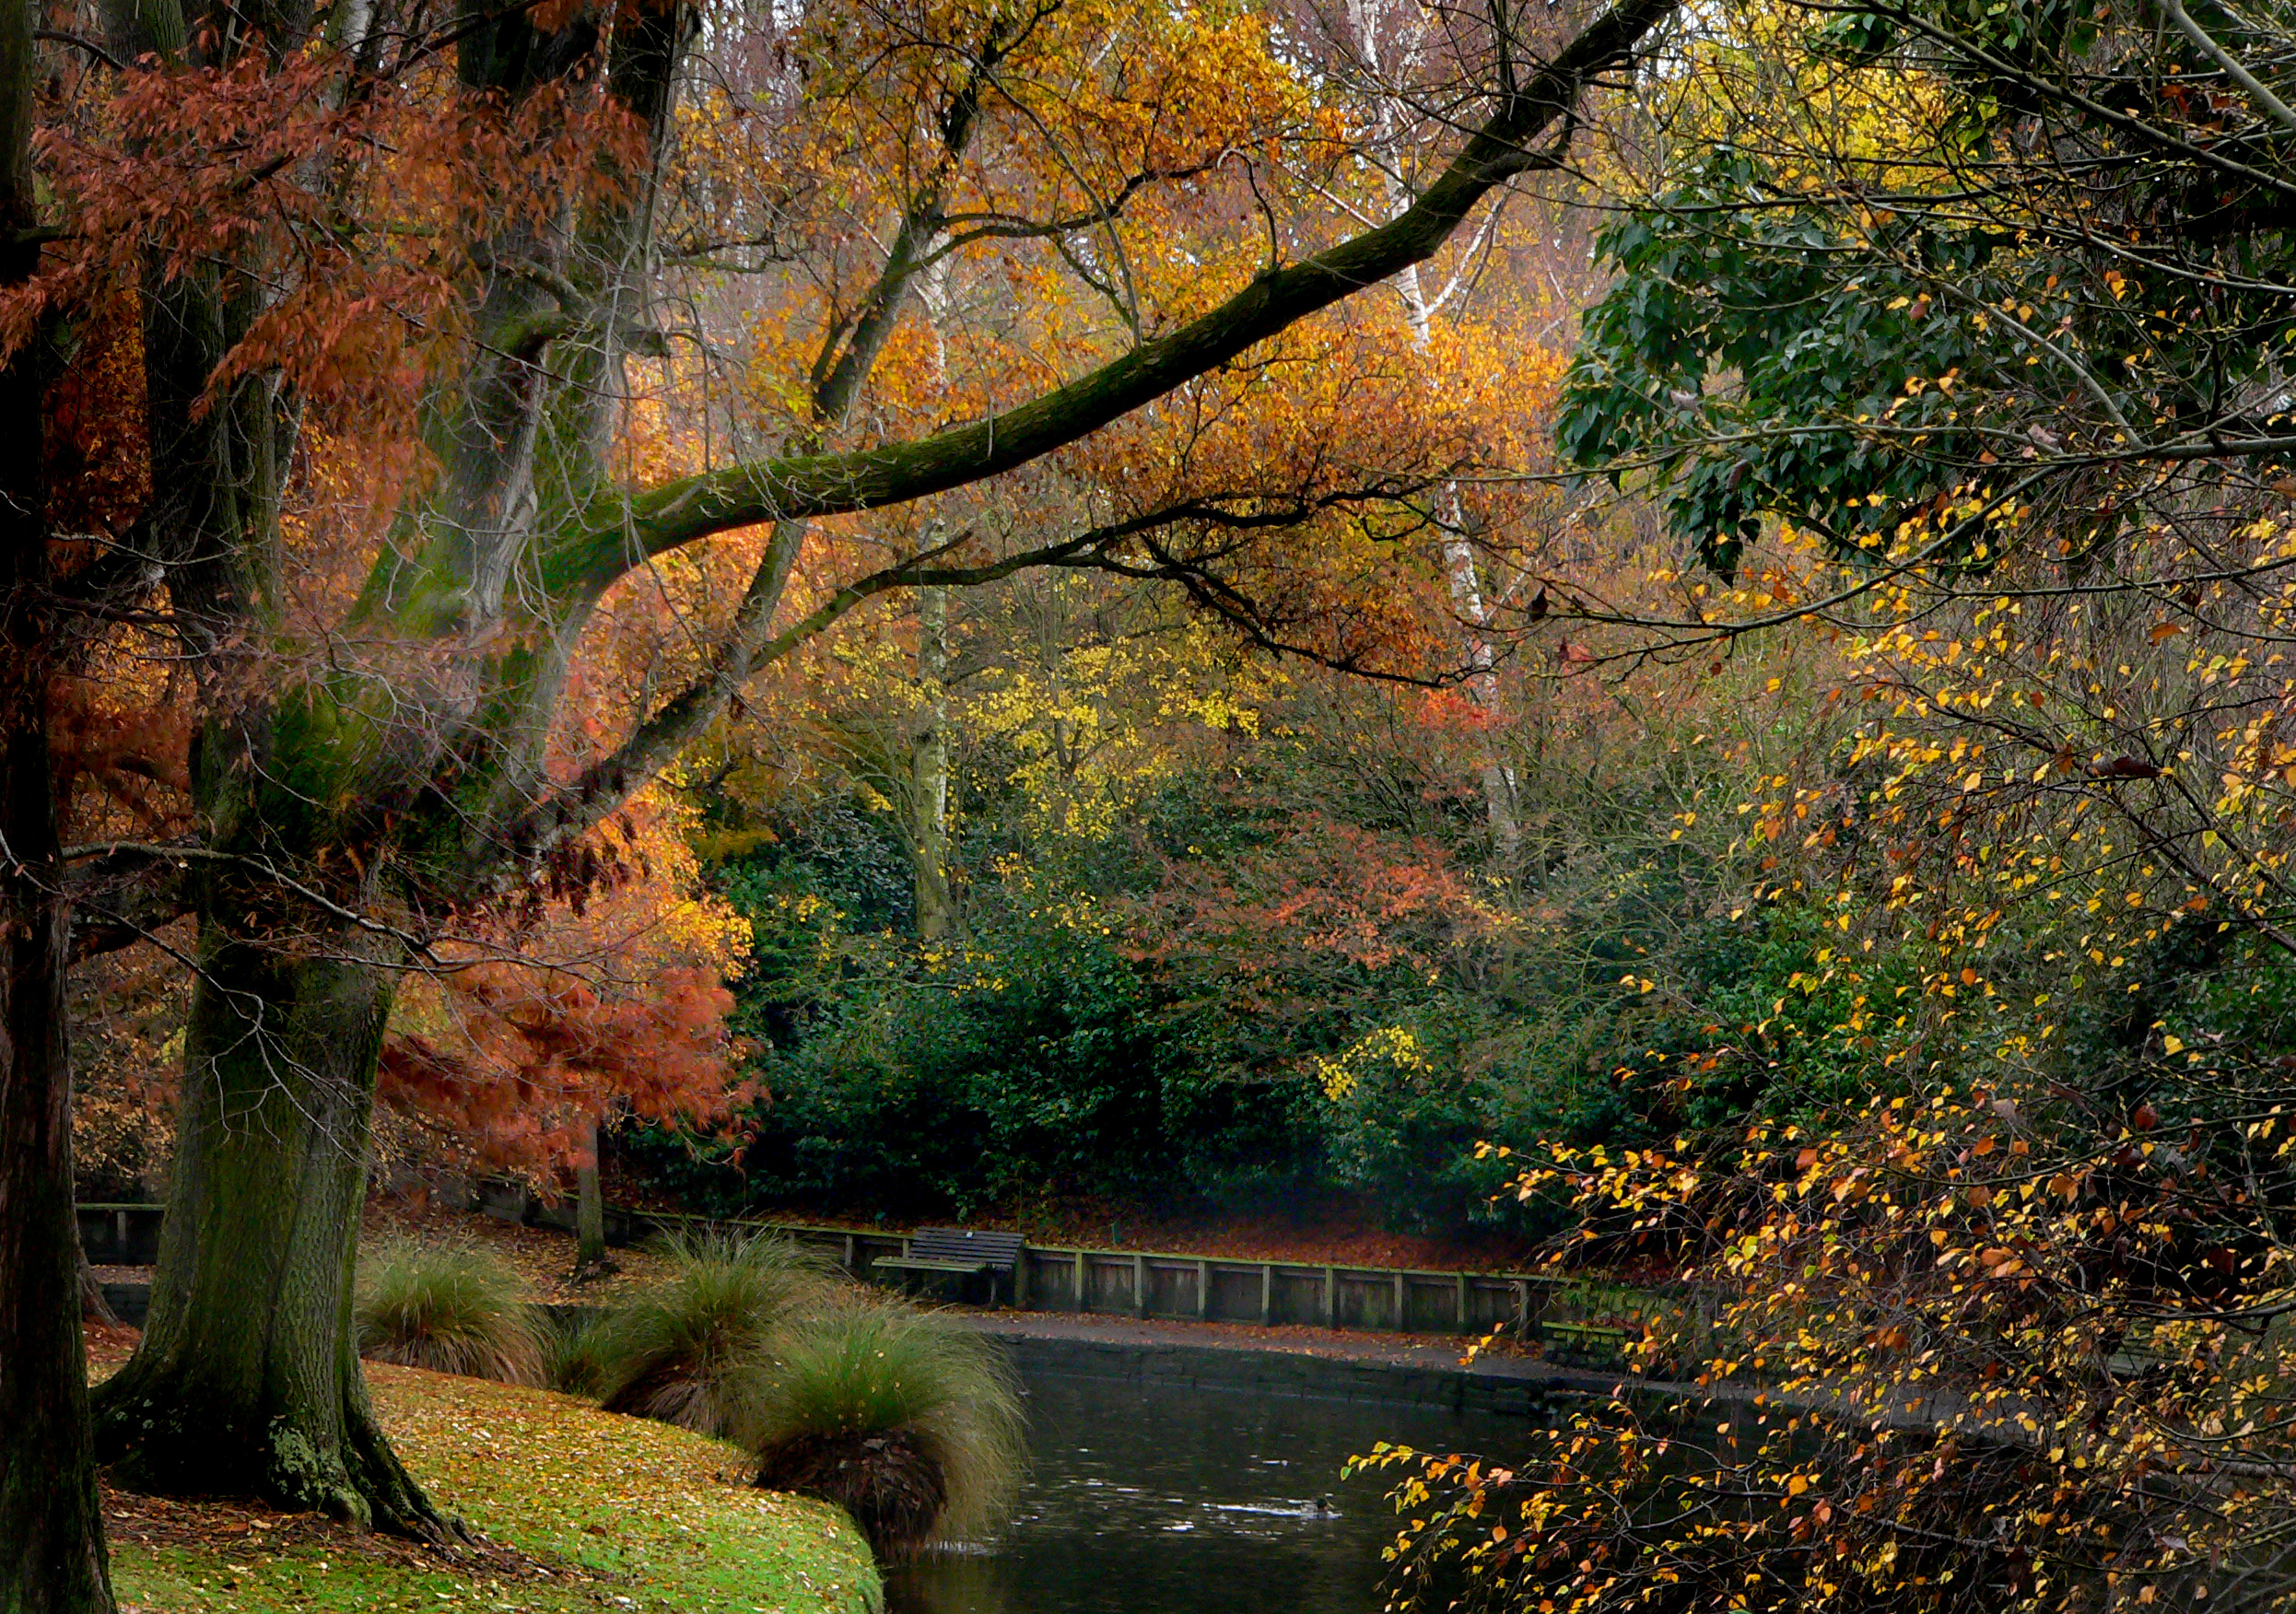
landscape, tree, nature, forest, branch, plant, sunlight, morning, leaf, flower, river, stream, reflection, autumn, park, botany, season, seasons, deciduous, woodland, habitat, parks, botanicalgardens, christchurchnz, publicgardens, hagleypark, hagleyparkchristchurch, woody plant